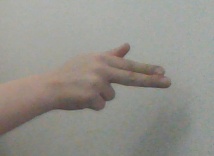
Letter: ghain